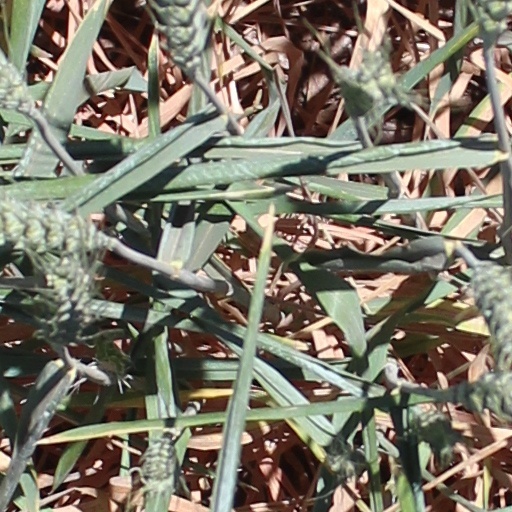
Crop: wheat